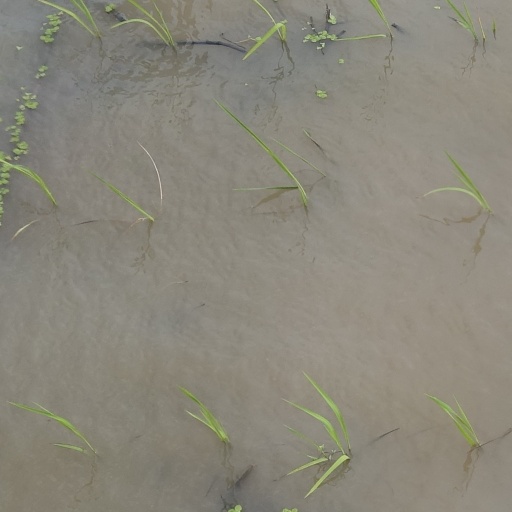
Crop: rice